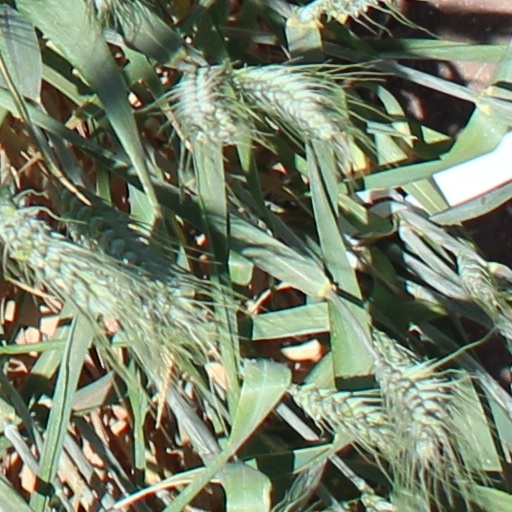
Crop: wheat